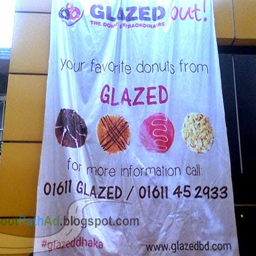
dish : flavors that melt in your mouth , freshly made every day .